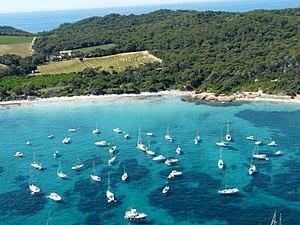
Parc national des îles de Porquerolles et de Port-Cros Île de Porquerolles Anse de la Courtade